Hugo Blick

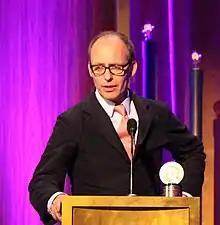

Hugo Edgar Maxwell Blick (born 7 December 1964) is a British filmmaker and actor. He has his own production company, called Eight Rooks.